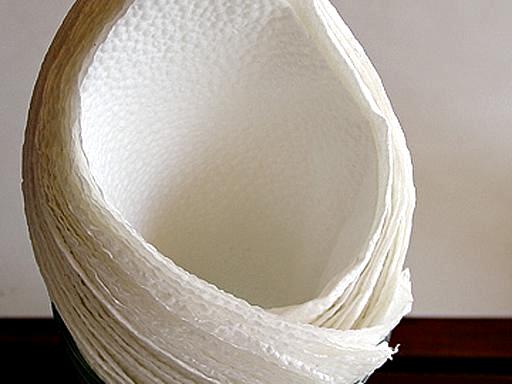
Material: paper